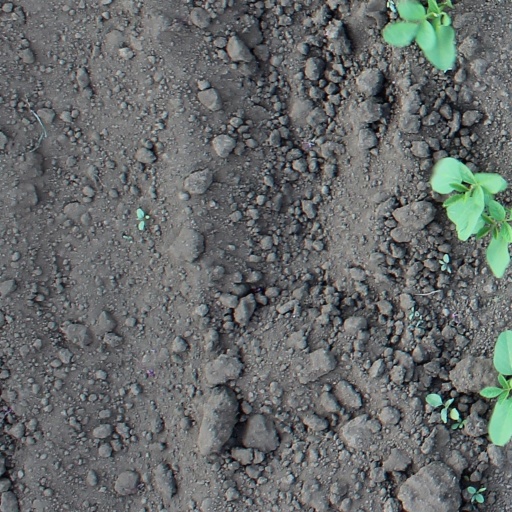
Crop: soybean